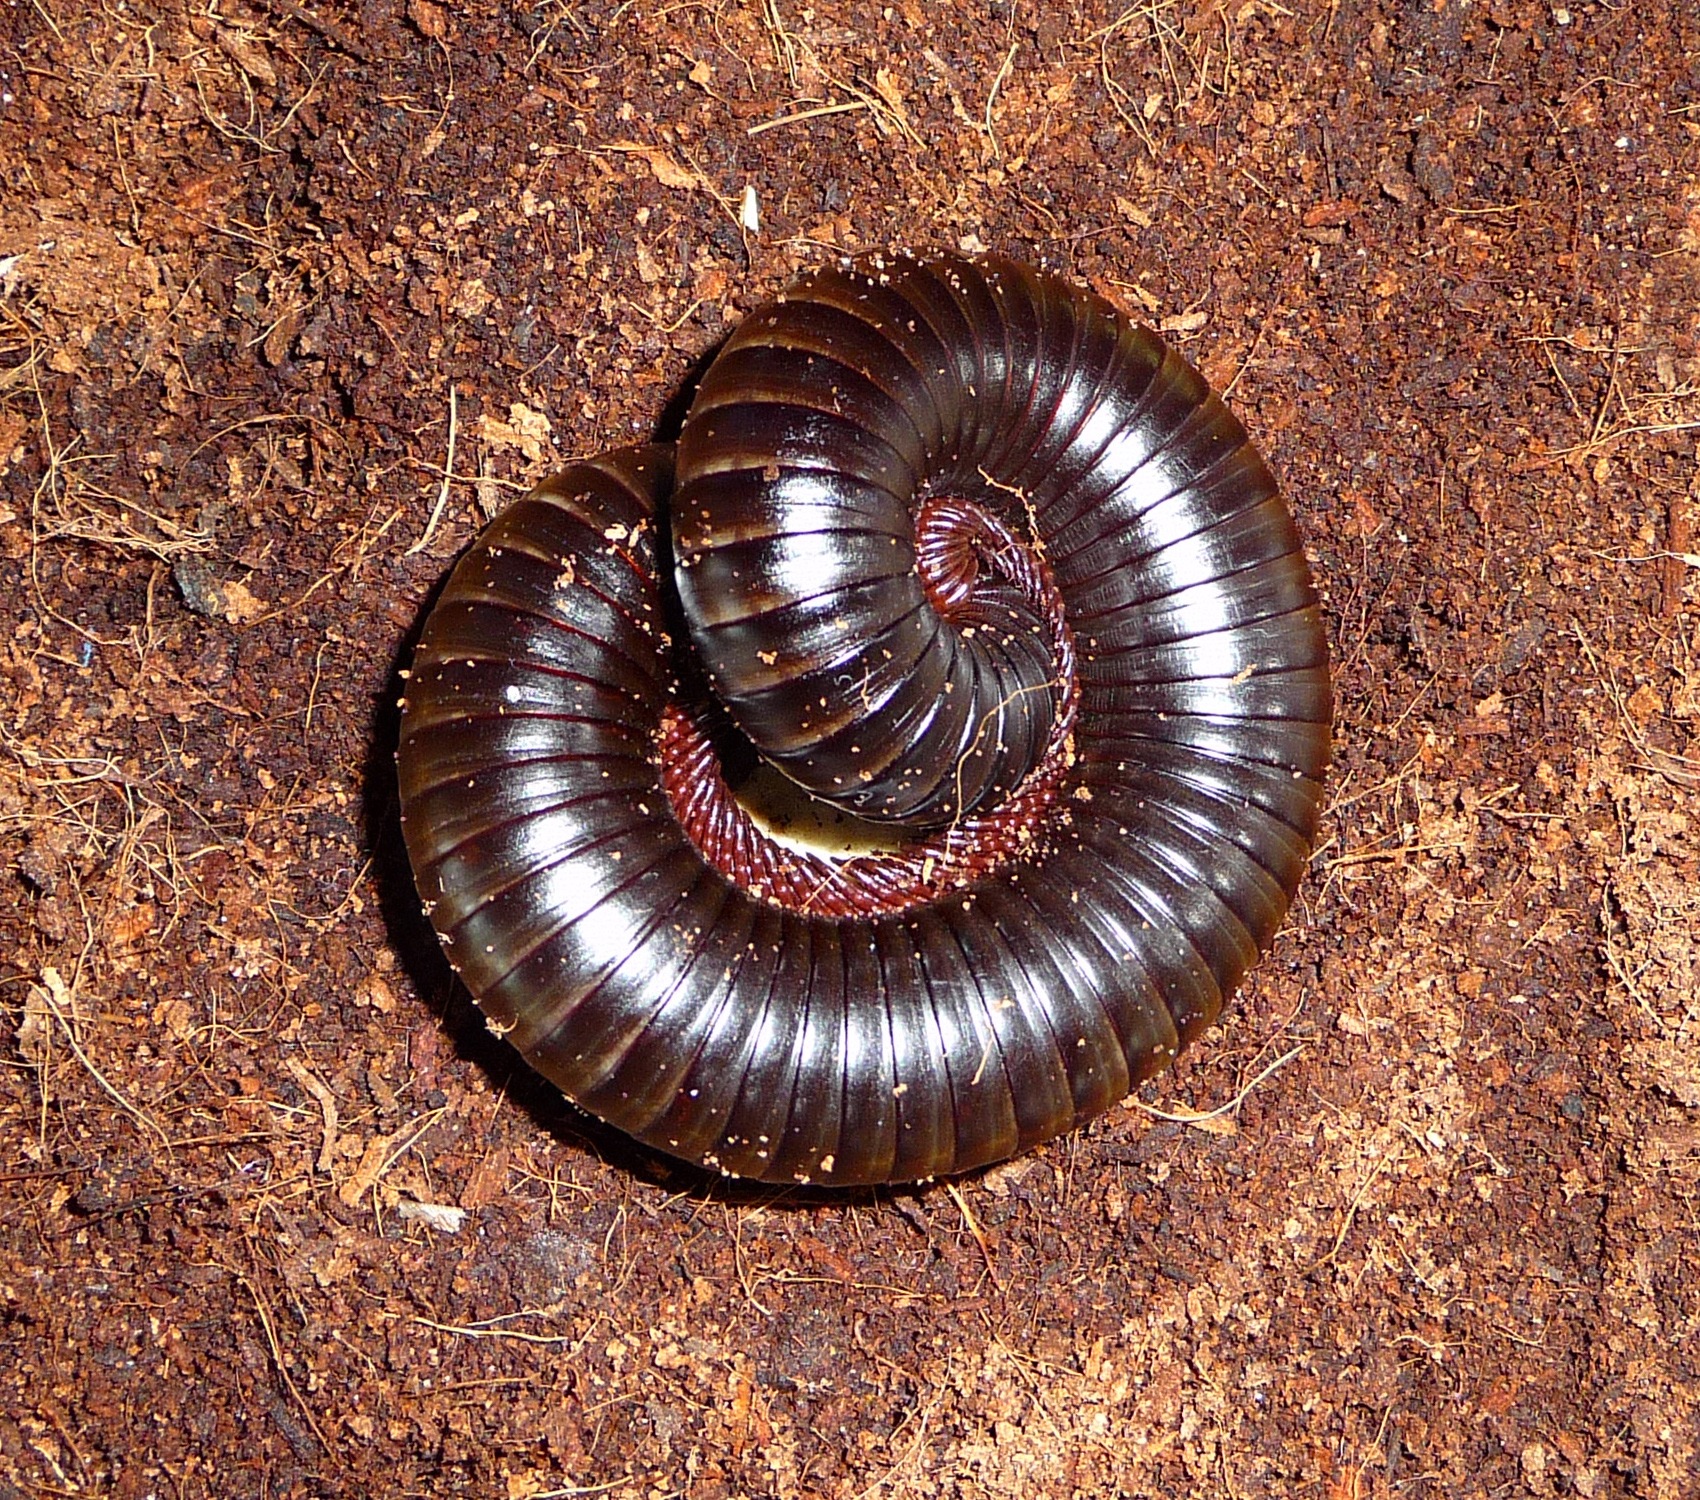
nature, ground, macro, soil, invertebrate, close up, outside, worm, herbivorous, macro photography, elongated, segments, marine biology, ringed worm, african millipede